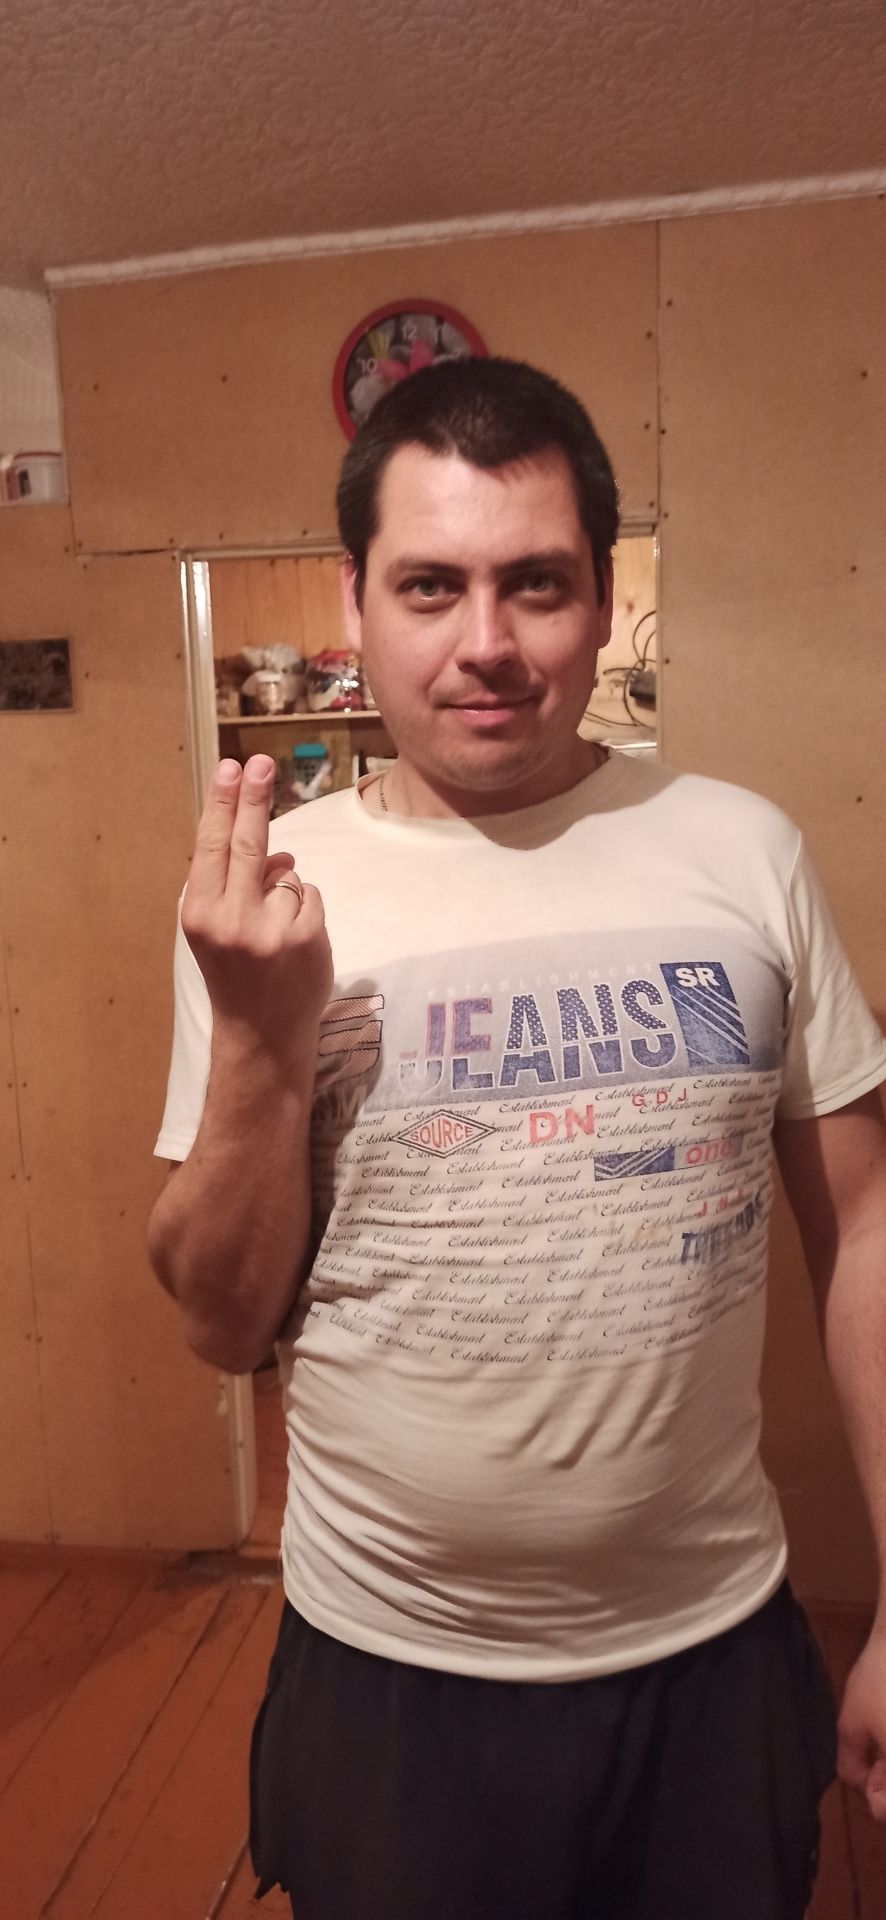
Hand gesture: two_up_inverted